Mingei

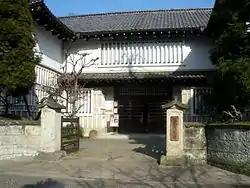
Japanese Folk Crafts Museum in Tokyo

In the light of Yanagi's emphasis that beauty is derived from 'nature' and 'cooperation', it is not surprising to find in his works a criticism of modern industrialized society. In this respect, he echoed similar theories put forward in other industrialising countries – notably those of William Morris and followers of the Arts and Crafts movement in the United Kingdom. Both men argued there was a close connection between the incentive for profit and the quality of work produced under a capitalist system of wage labour relations. But, whereas Morris's immediate enemy was the division of labour afforded by mechanisation and industrialisation, Yanagi was most opposed to individualism. Change the nature of society, said Morris; change the nature of individualism, said Yanagi, if people wished to have beauty in their lives.